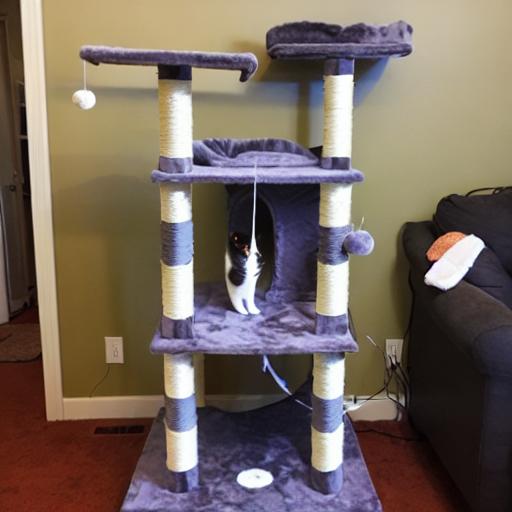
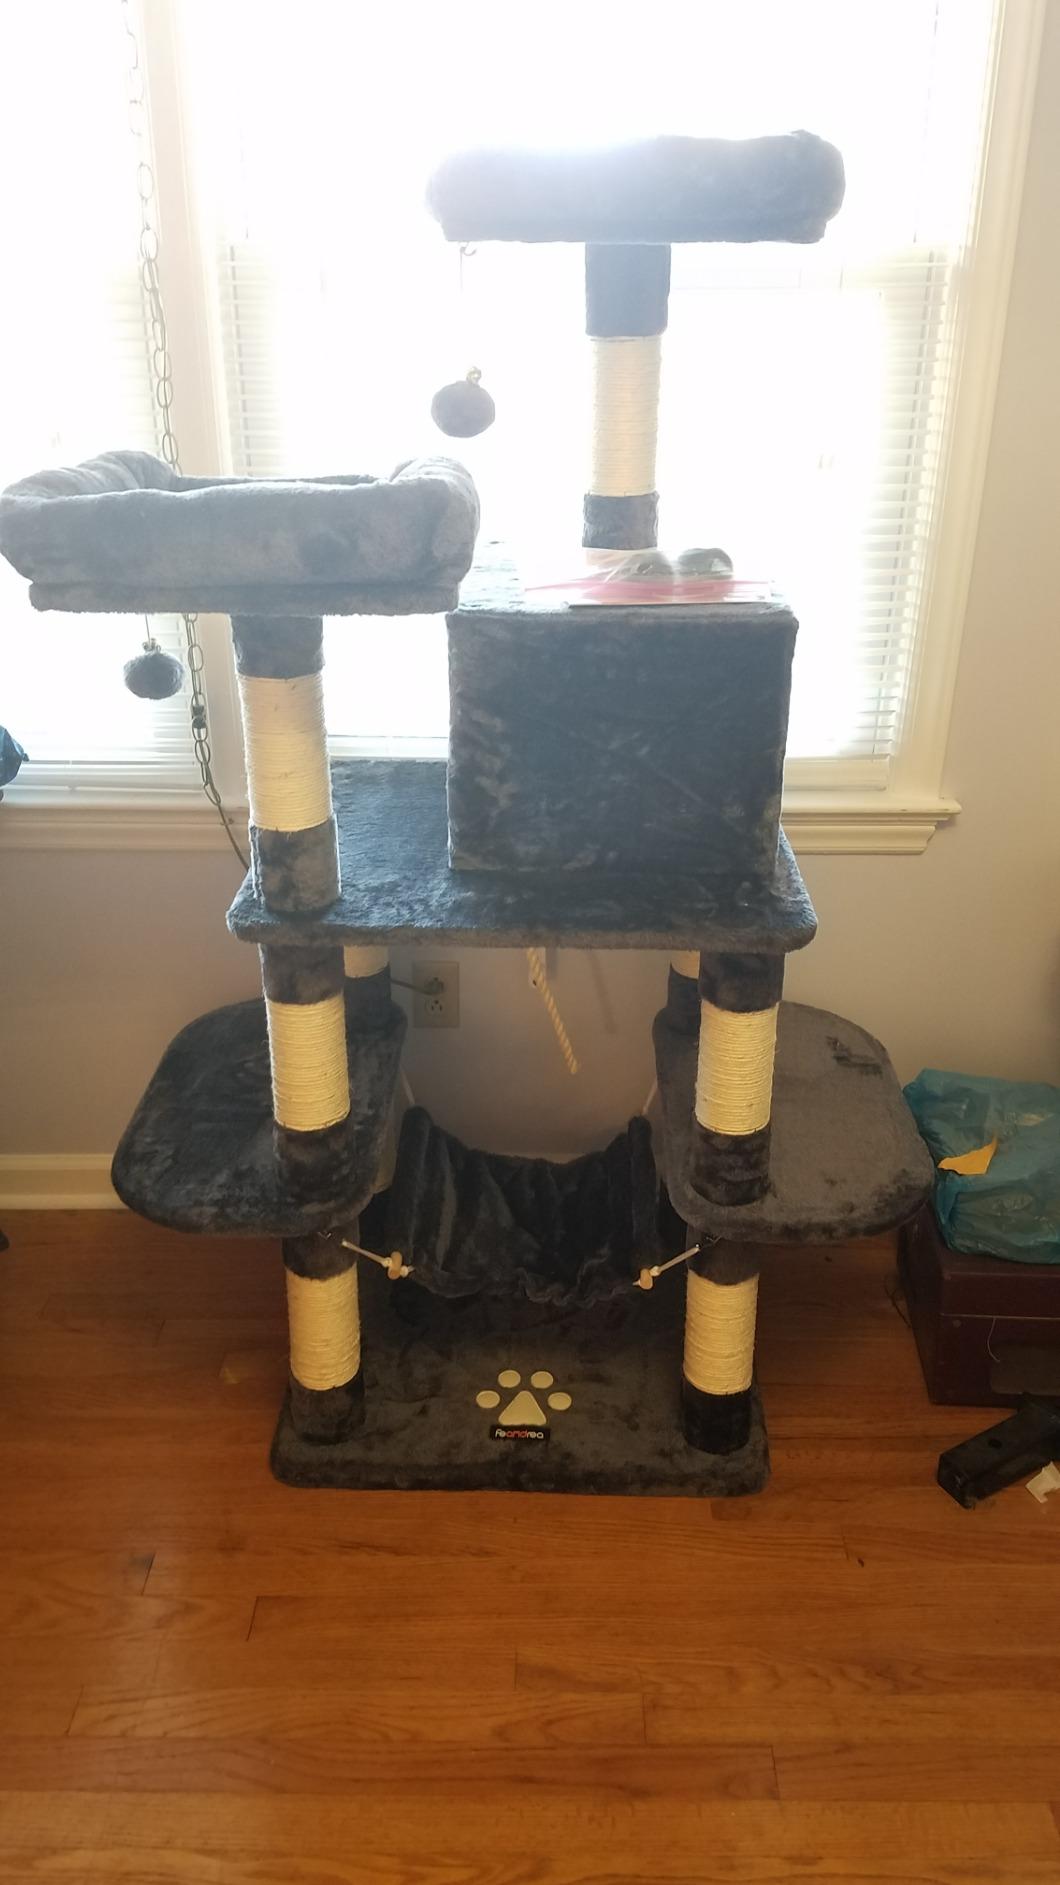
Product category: items_cat tree
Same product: no